Rules of the Game (book)

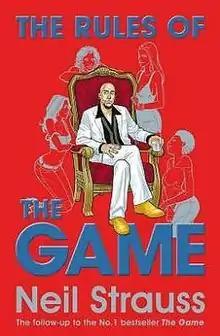
First UK edition

Rules of the Game is a how-to book about dating and seduction published in 2007 by American writer Neil Strauss. A follow-up to his autobiographical work "", "Rules of the Game" was also a "New York Times" Best-Seller.